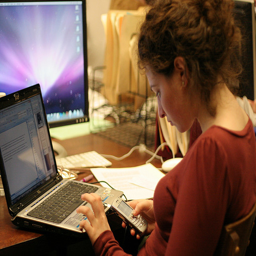
Woman with laptop computer and cell phone working at desk.
Woman on her laptop texting on her cell phone.
Woman in red shirt working on a laptop and on her cellphone.
A woman is on a cellphone while using a laptop.
A woman texting on her phone while on her laptop.